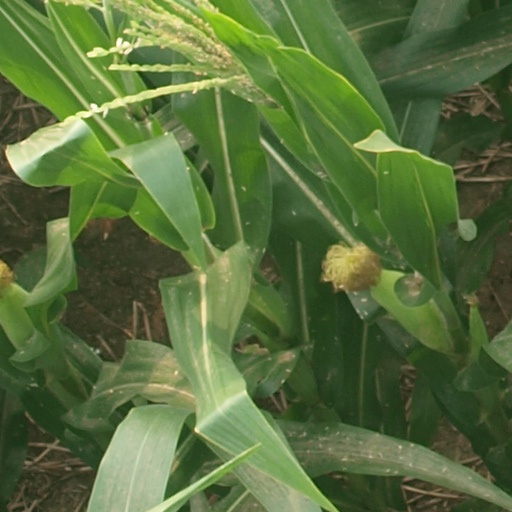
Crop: maize; corn